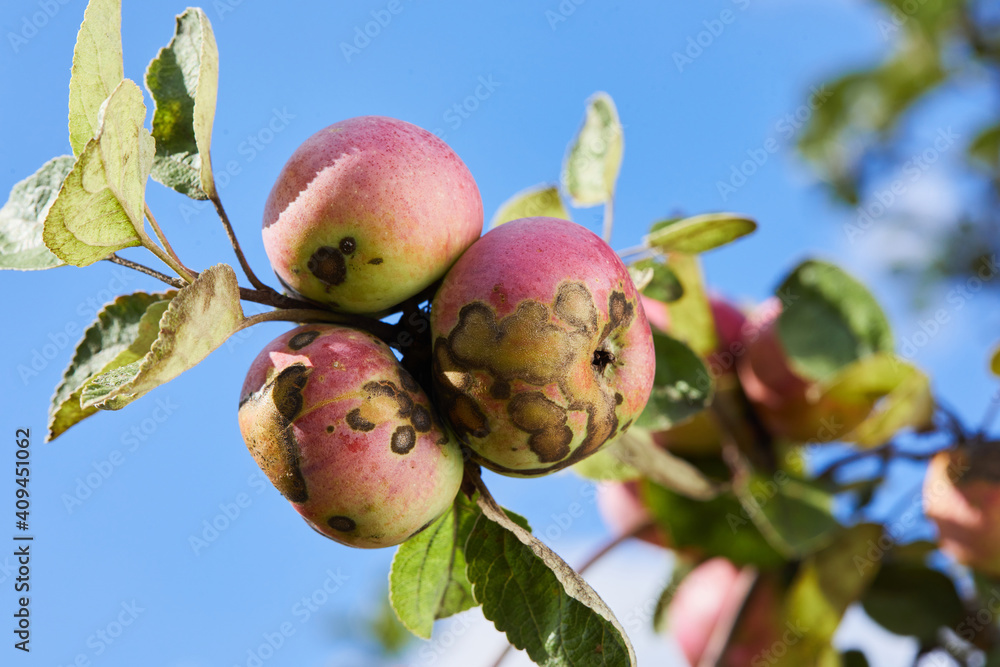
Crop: apple
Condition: scab